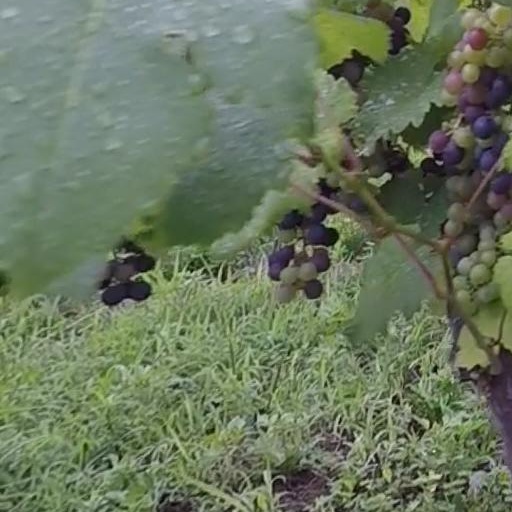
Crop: grape